Caussiniojouls

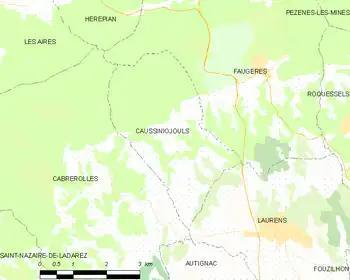
Map

Caussiniojouls is one of the seven communes which produces Faugères AOC wine.